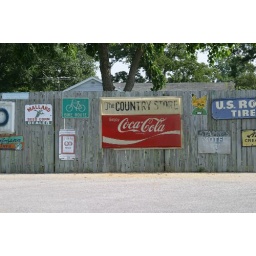
Old signs hung on a fence behind the Laurel Hill Grill in Laurel Hill, Florida.